Chad Hennings

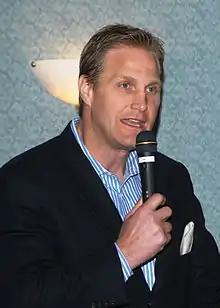
Hennings at a speaking engagement

Chad William Hennings (born October 20, 1965) is an American former professional football defensive tackle who played for the Dallas Cowboys of the National Football League (NFL). He played college football for the Air Force Falcons, earning unanimous All-American honors and winning the Outland Trophy in 1987.